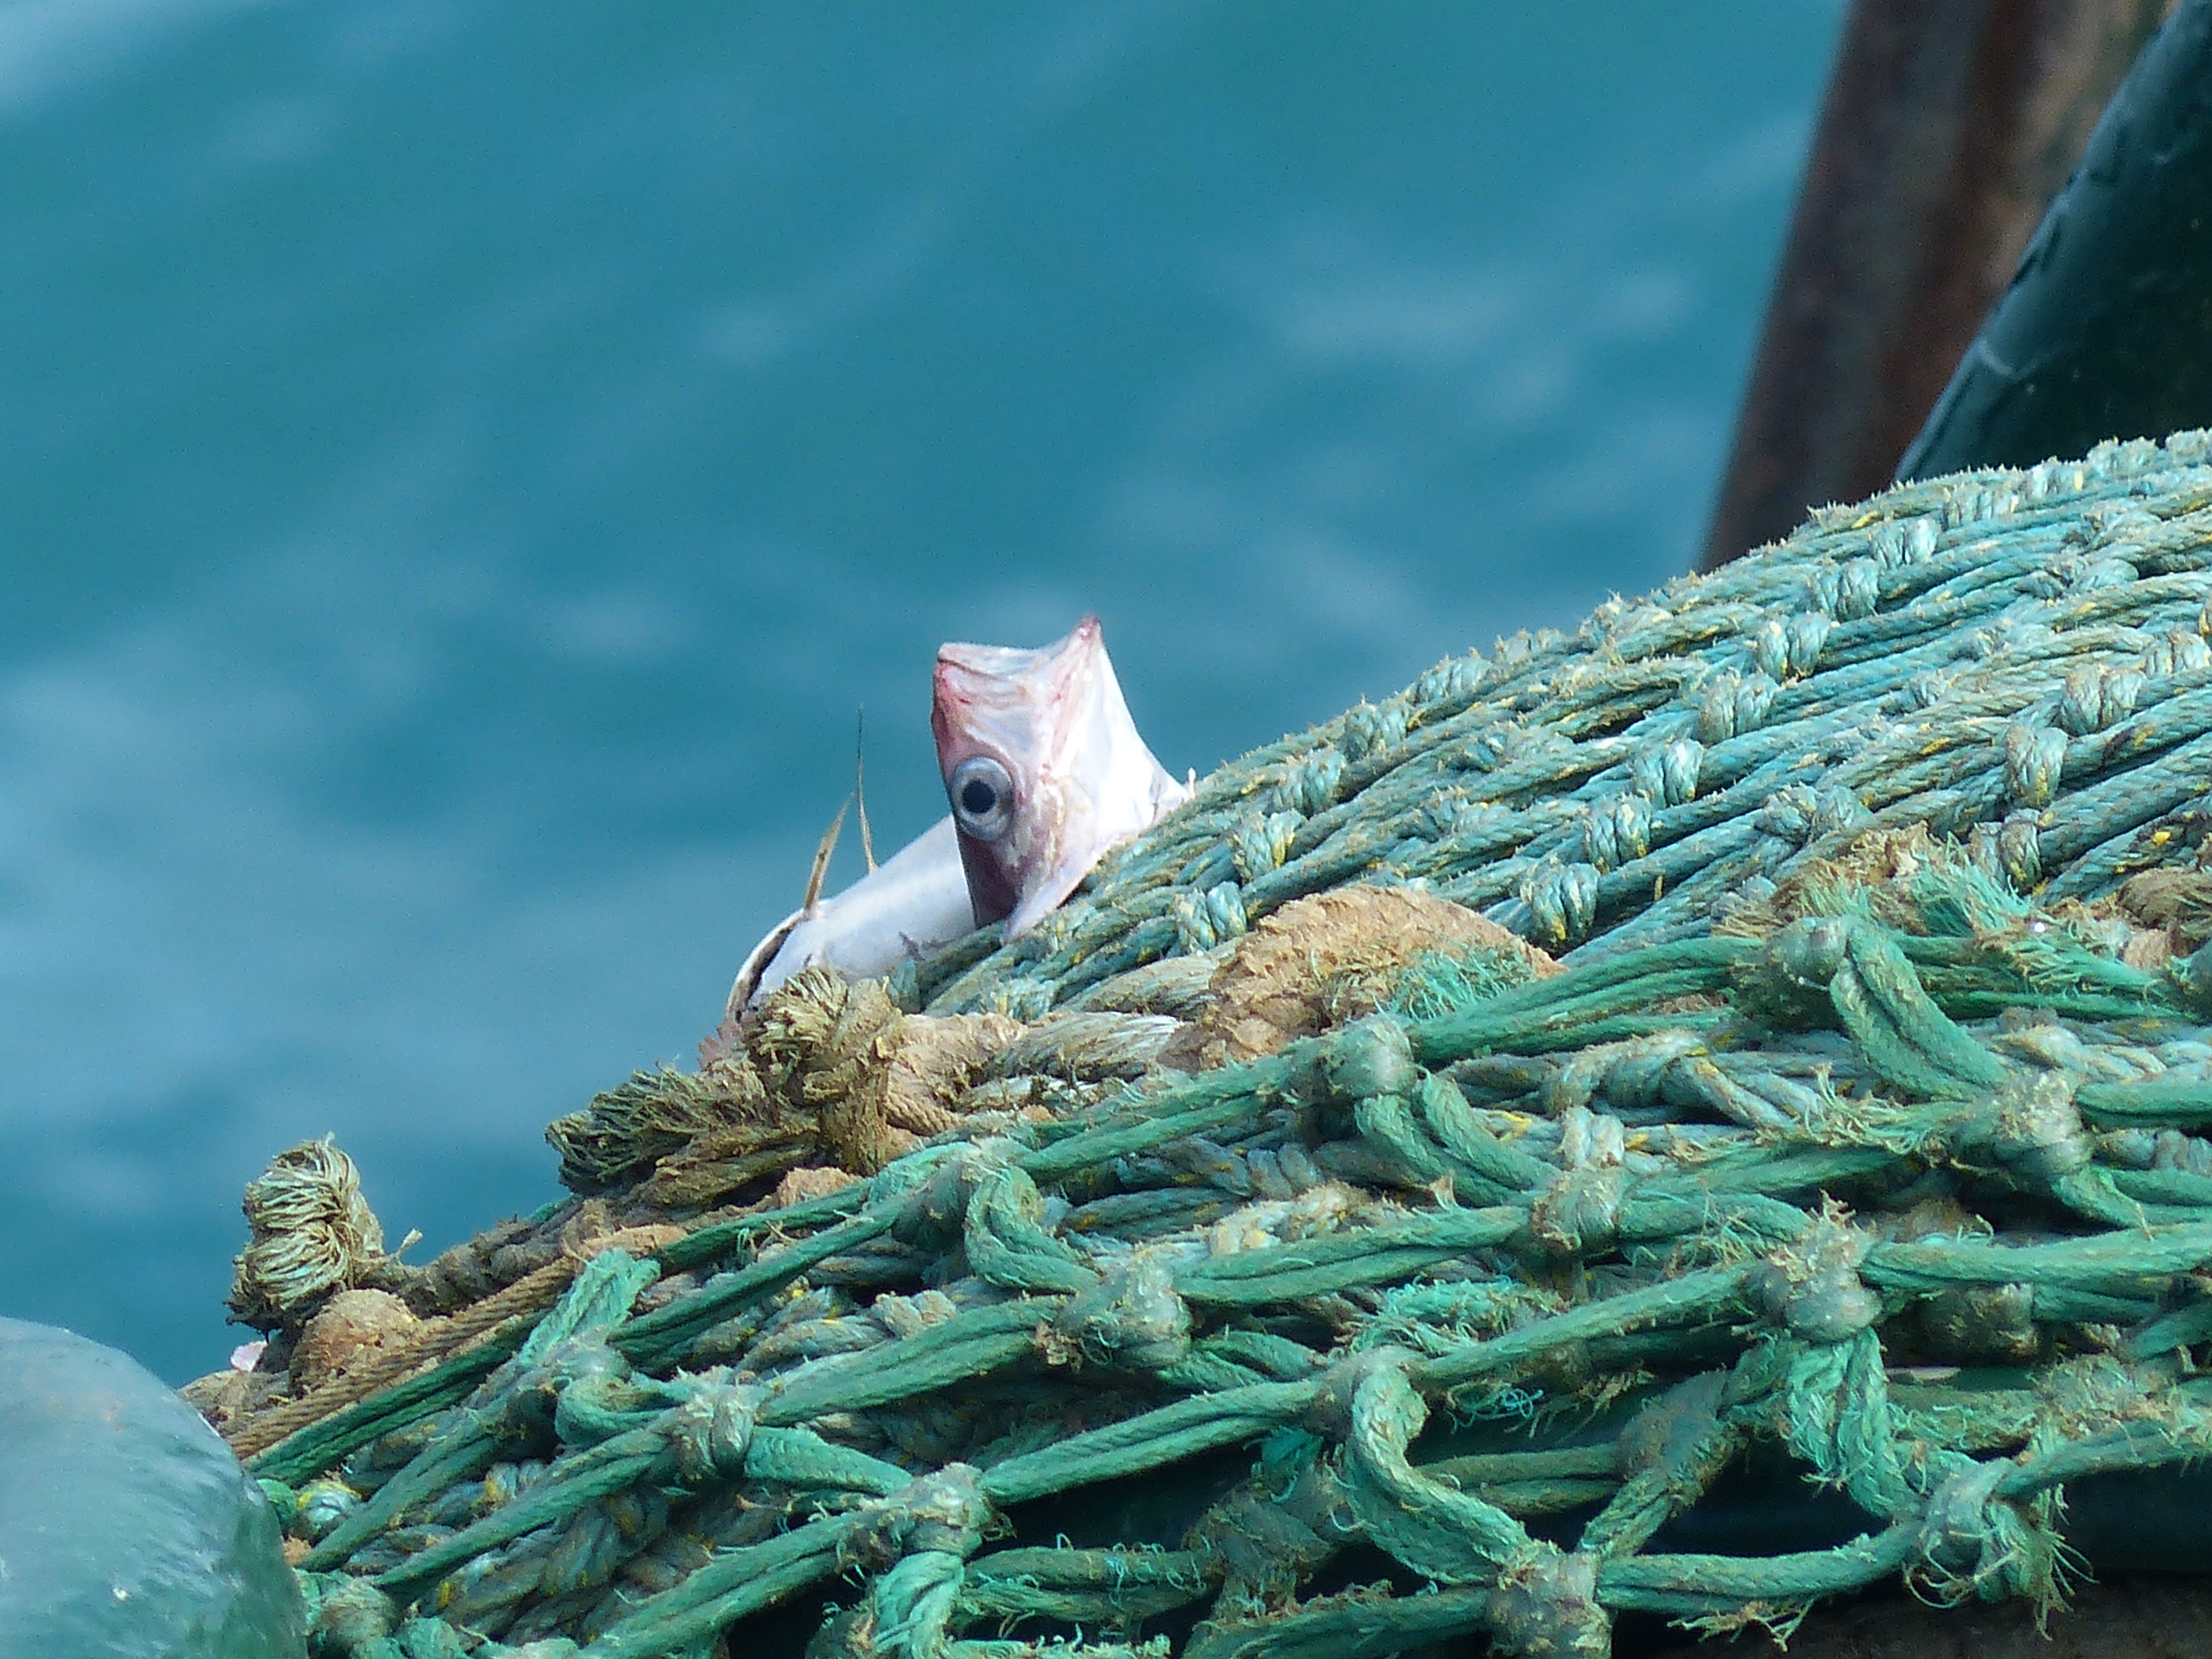
sea, nature, bird, underwater, green, fishing, blue, fish, net, trawler